Don McIver

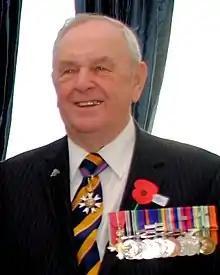
McIver in 2011

Lieutenant General Donald Stuart McIver, (22 January 1936 – 22 August 2016) was a New Zealand military officer who was the Chief of the General Staff (1987–1989) and the director of the New Zealand Security Intelligence Service (1991–1999).